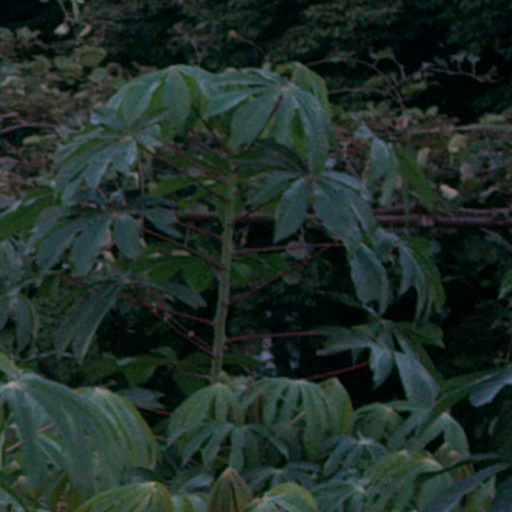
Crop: cassava